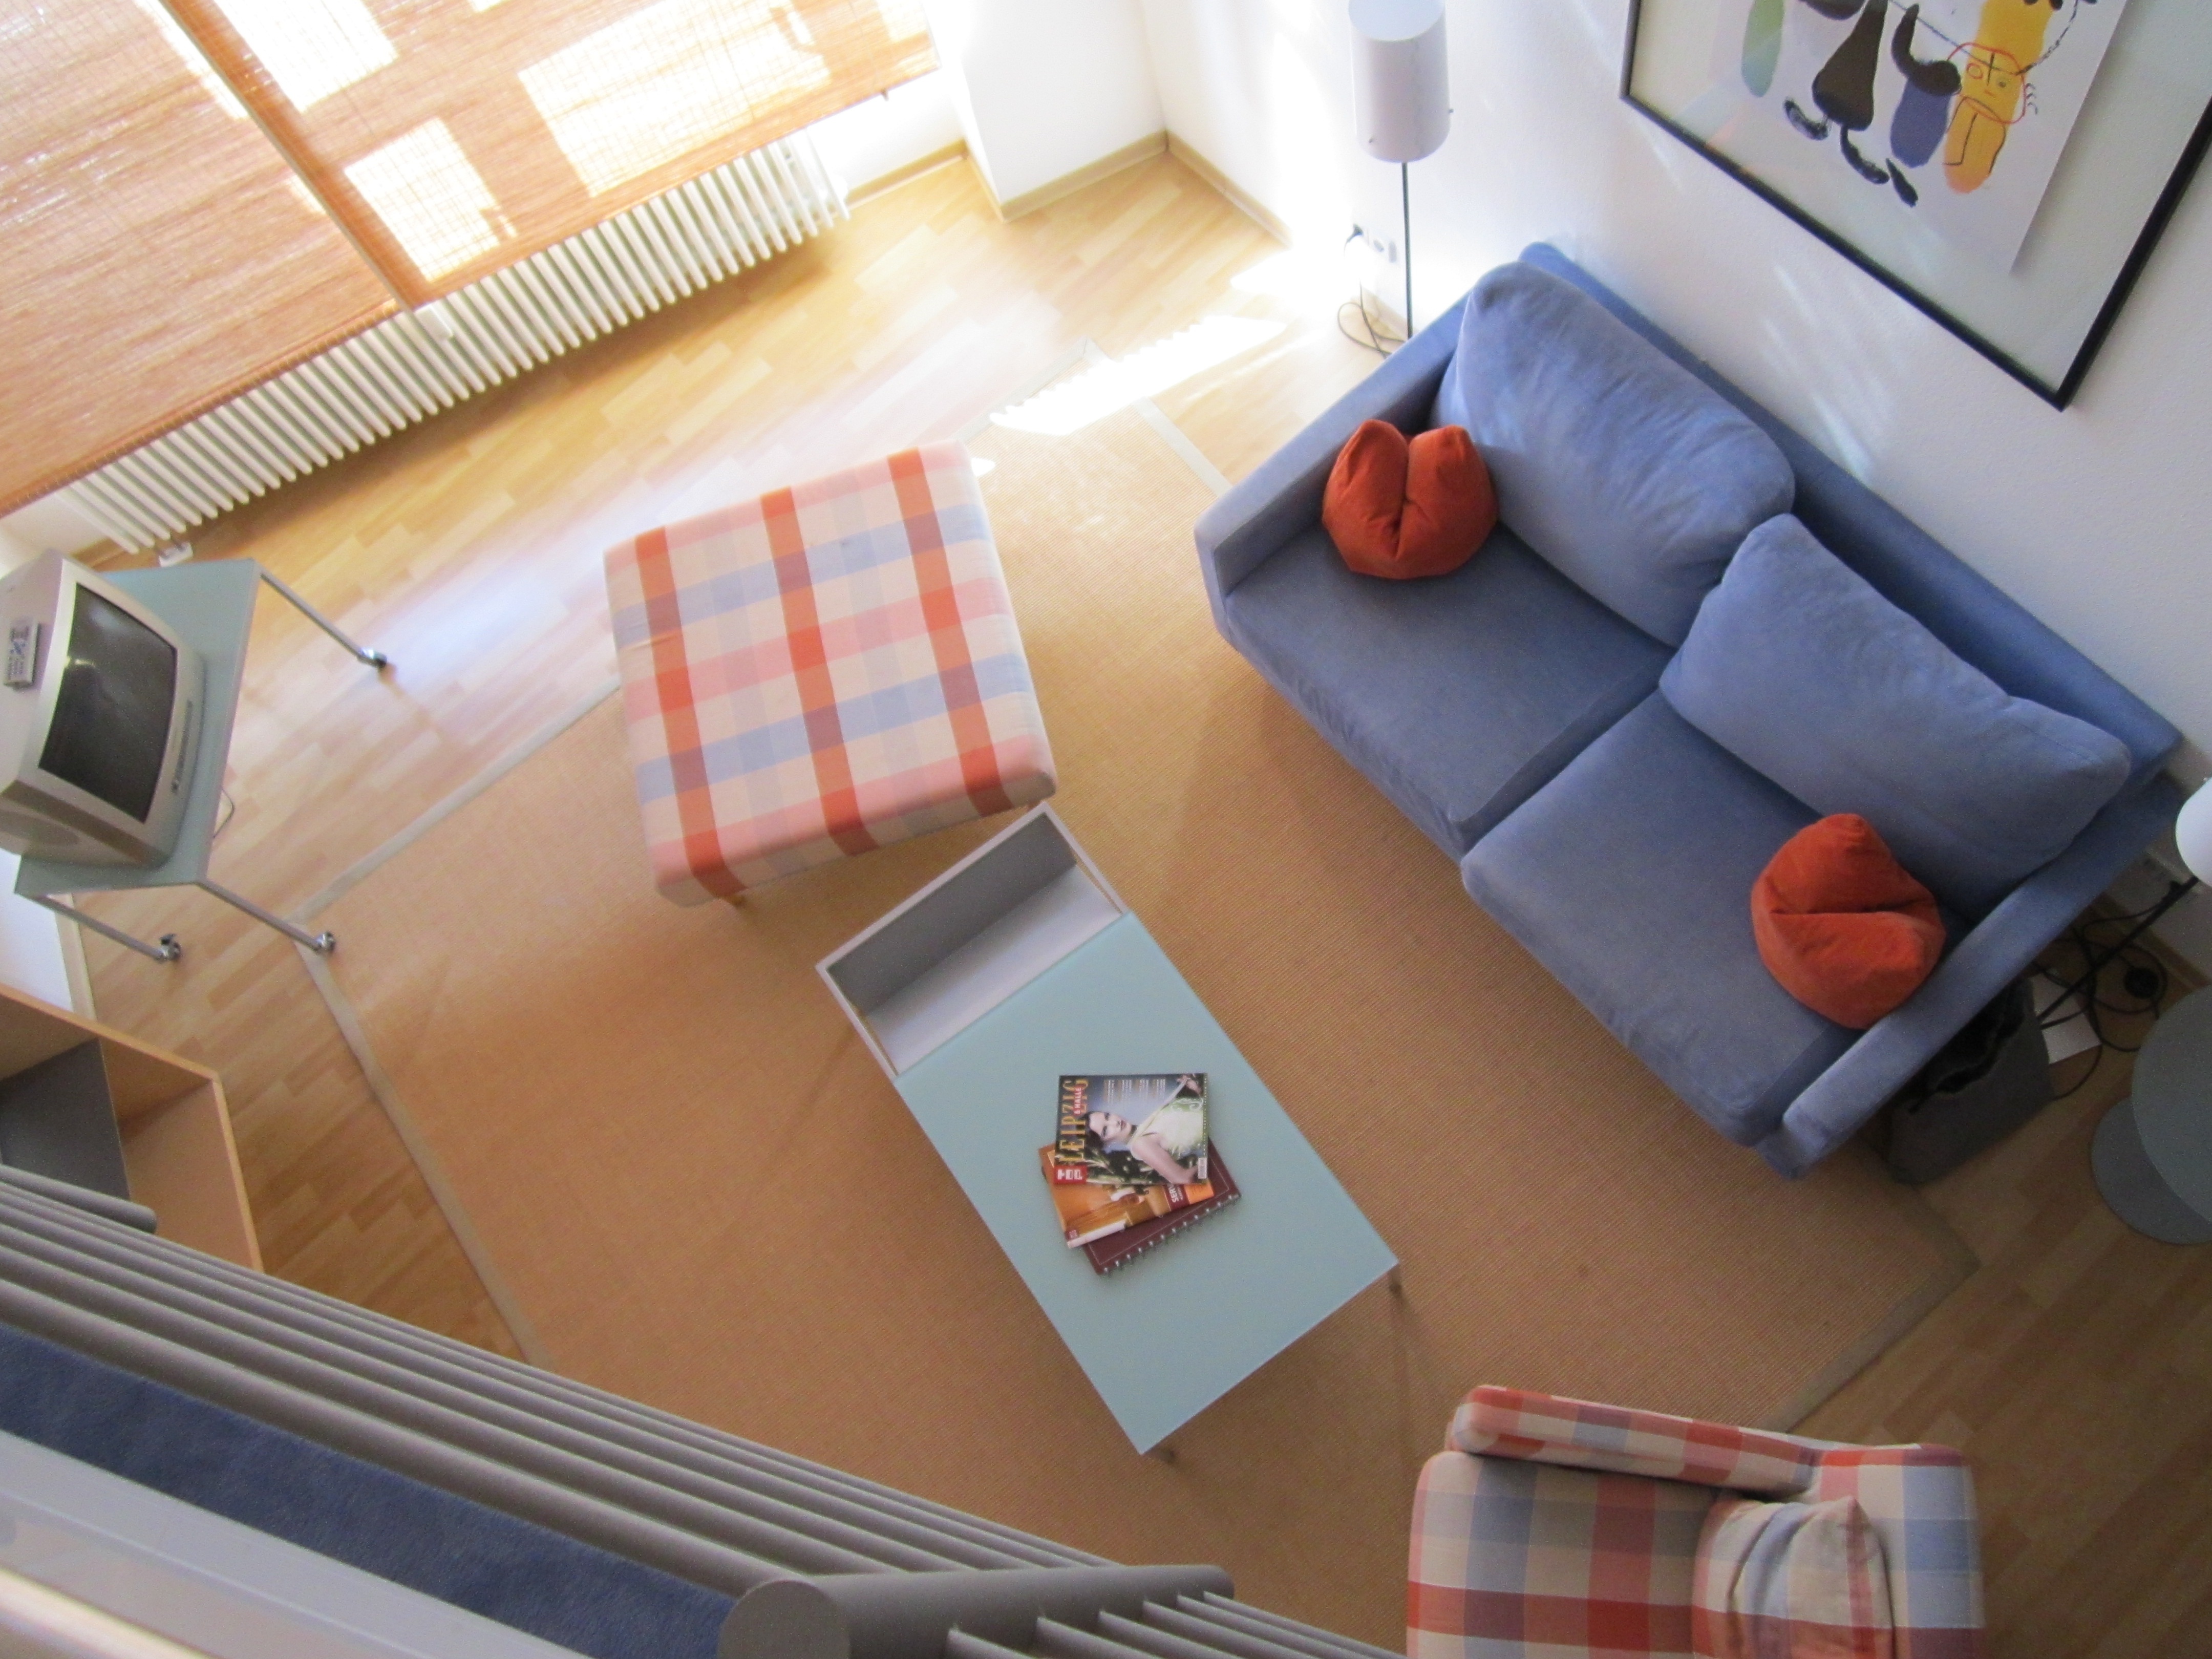
table, floor, interior, city, europe, vehicle, indoor, living room, tv, furniture, room, lighting, apartment, couch, coffee table, interior design, product, design, bed, germany, leipzig, german, flooring